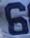
Number: 6